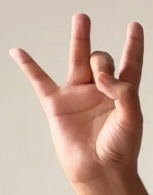
ASL sign: 8